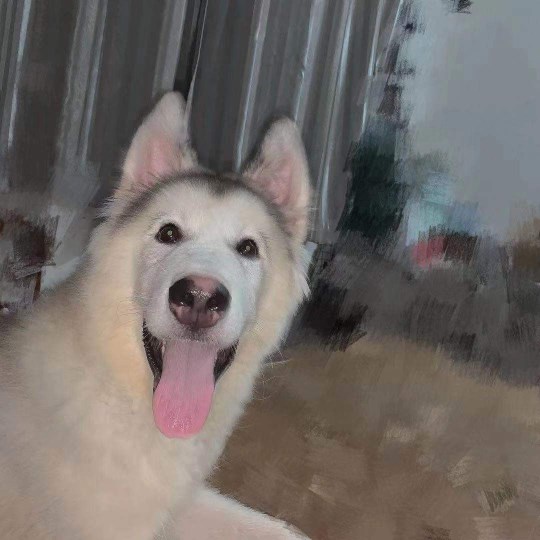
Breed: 1324-n000004-malamute